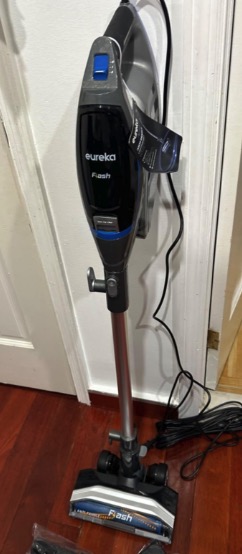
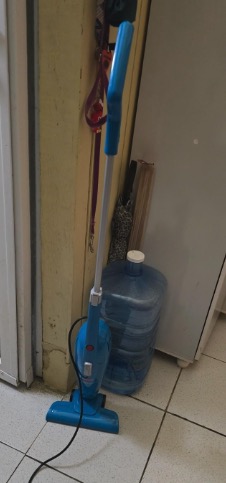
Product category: items_vacuum
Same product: no